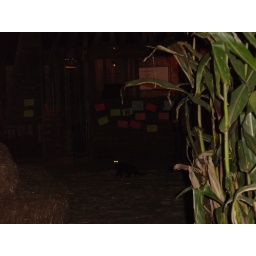
A feral black cat making itself known in front of the snack shack/stage.